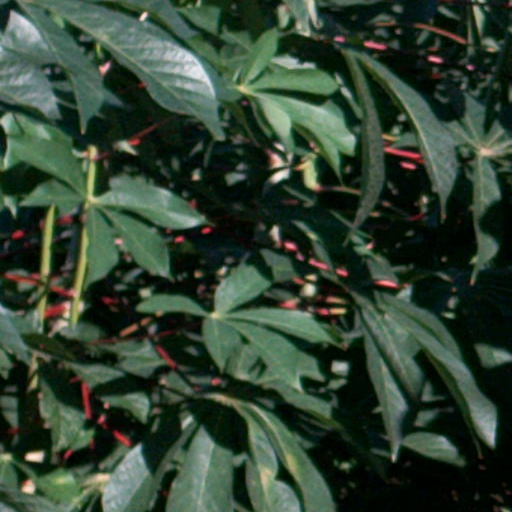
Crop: cassava